Ontario Highway 403

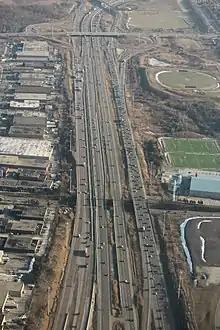
Highway 403's collector-express system, just south of the interchange with Highways 401 and 410 in Mississauga.

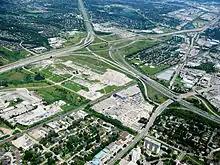
Highway 403 and the QEW converge at the Freeman Interchange in Burlington. Highway 407 ETR also begins at this junction.

Highway 403 travels concurrently with the QEW for between the Freeman Interchange and Oakville, a straight section surrounded almost entirely by commercial units and warehouses.